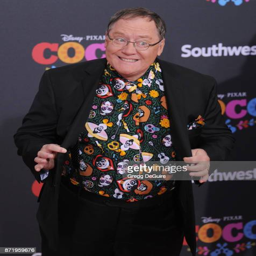
animator arrives at the premiere